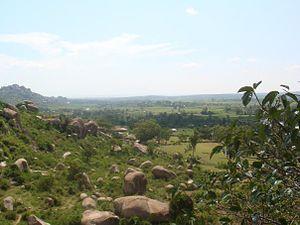
Vue sur la campagne depuis Kit Mikayi (district de Kisumu - province de Nyanza - Kenya)
Kit Mikayi signifie « pierre de la première épouse » en langue luo.